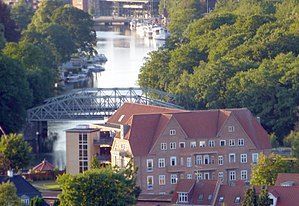
Junkers Gymnastikinstitut
Gudenåhus, tidligere Gudenå Kurbad og Junkers Gymnastikinstitut  ved Remstrup Å  Silkeborg
Gudenåhus, tidligere Gudenå Kurbad og Junkers Gymnastikinstitut ved Remstrup Å Silkeborg
Junkers Gymnastikinstitut eksisterede i Silkeborg i årene 1910-1940. Det blev oprettet af Hans Grunnet Junker, der var læreruddannet fra Silkeborg Seminarium og videreuddannet som gymnastikinstruktør. I nogle år fungerede H.G. Junker som gymnastikinstruktør i England, men fra 1910 etablerede han sig i Silkeborg først i sin privatbolig på Åhavevej og fra 1915 i det nyopførte gymnastikinstitut, ligeledes på Åhavevej.